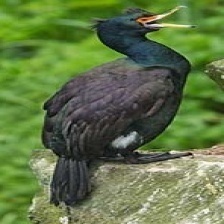
Species: RED FACED CORMORANT
Scientific name: PHALACROCORAX URILE